History of KFC

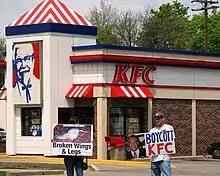
Protesters outside a KFC in Michigan in 2007

In August 1989, Cranor proposed amendments to the existing 1976 contract for US franchisees: PepsiCo could take over weak franchises, existing restaurants would not be safeguarded against competition from new outlets, and PepsiCo would have the right to increase royalty fees. The contract proved controversial amongst franchisees, who countered with a lawsuit, and the issue was not resolved until 1996. PepsiCo was accused of behaving in an imperious manner towards franchisees, who it believed were holding back the firm's growth, while the franchisees believed they had been the backbone of the company during a succession of indifferent corporate owners.